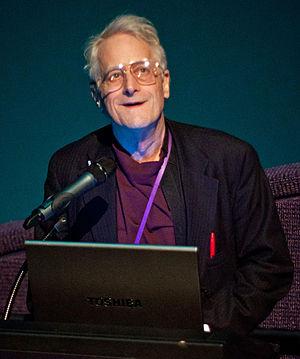
Un hypertexte est un document ou un ensemble de documents contenant des unités d'information liées entre elles par des hyperliens. Ce système permet à l'utilisateur d'aller directement à l'unité qui l'intéresse, à son gré, d'une façon non linéaire. Le terme, créé en 1965 par Ted Nelson, désigne, dans les premières années, un champ de recherche d'orientation littéraire fonctionnant sur un système fermé. En parallèle, les grandes industries commencent à définir un langage de balisage standardisé afin de gérer leurs documents sur un ordinateur central. C'est cette technologie que retiendra Tim Berners-Lee pour relier entre elles les ressources de l'Internet dans le World Wide Web.
Theodor Holm Nelson est un sociologue américain, pionnier de l'histoire des technologies de l'information. Il est considéré comme l'inventeur du terme hypertexte.